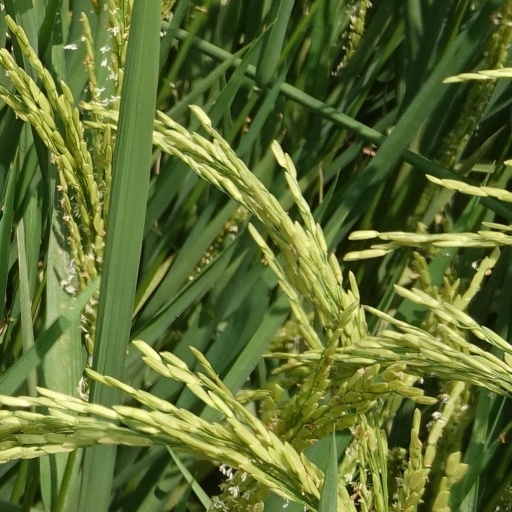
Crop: rice